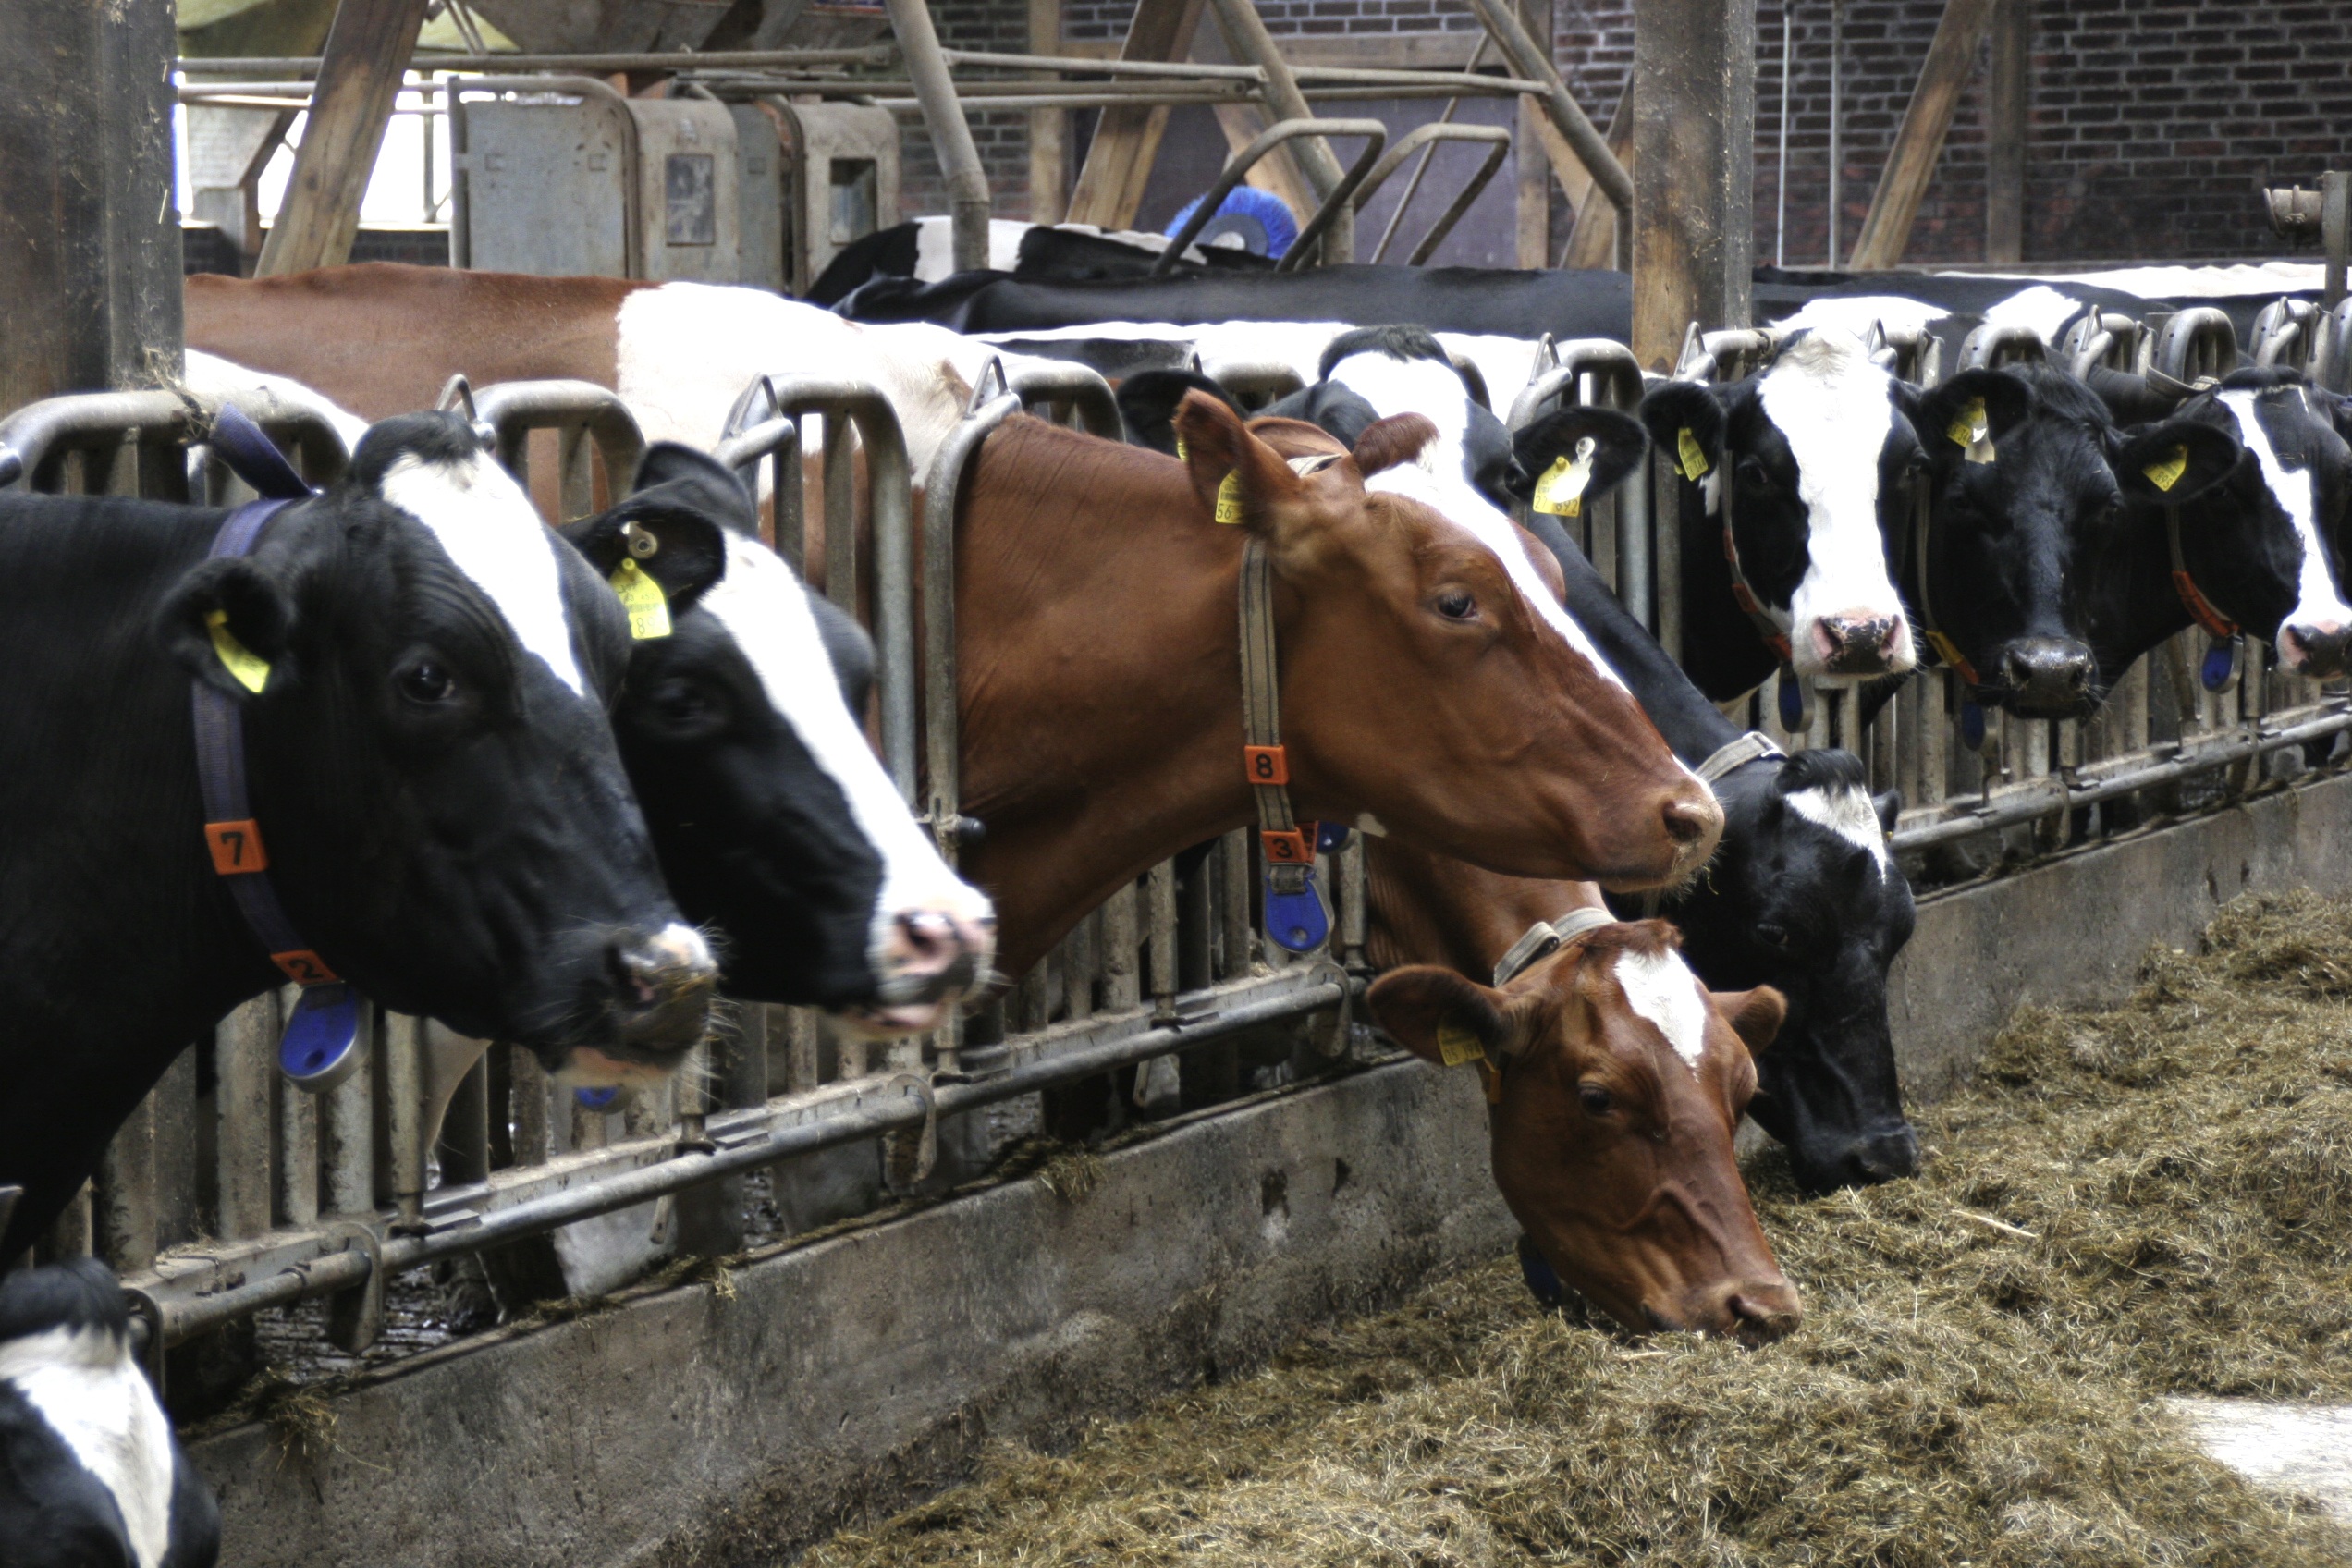
farm, food, cattle, pasture, eat, cows, stall, dairy, lower saxony, animal husbandry, dairy cow, factory farming, cattle like mammal